Charlie Brooks

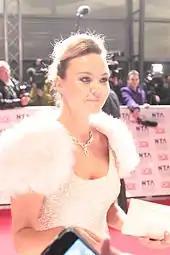
Brooks at the National Television Awards in 2012

On television, Brooks has appeared in episodes of "The Bill", "London's Burning", "Jonathan Creek" and "The Demon Headmaster".